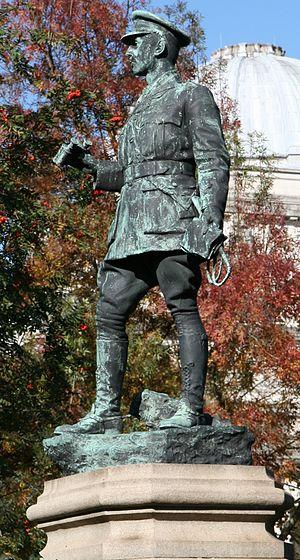
Lord Ninian Edward Crichton-Stuart, né le 15 mai 1883 et mort le 2 octobre 1915, est un soldat et homme politique britannique, tué au combat durant la Première Guerre mondiale.